St Mary's Hospital, Wolverhampton

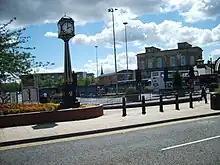
Wolverhampton bus station from Railway Drive: this probably occupies much of the hospital site.

St Mary's Hospital was a medieval almshouse and chantry in Wolverhampton, associated with St Peter's Collegiate Church. It was founded in the 1390s and disappeared with the abolition of the chantries in the reign of Edward VI. The only vestige today is in the form of a street name.